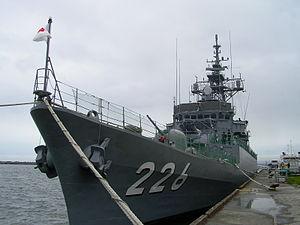
Le JDS Ishikari (DE-226) est un destroyer d'escorte ou frégate de la Force maritime d'autodéfense japonaise construit au début des années 1980.